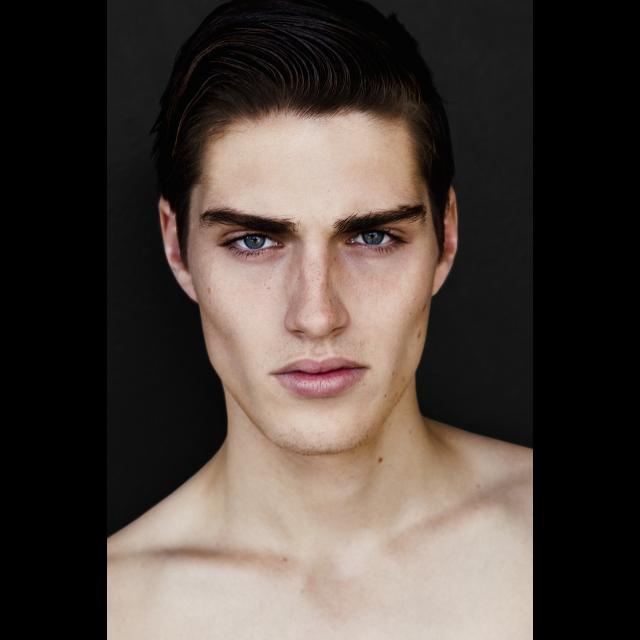
Portrait style: Real Portrait